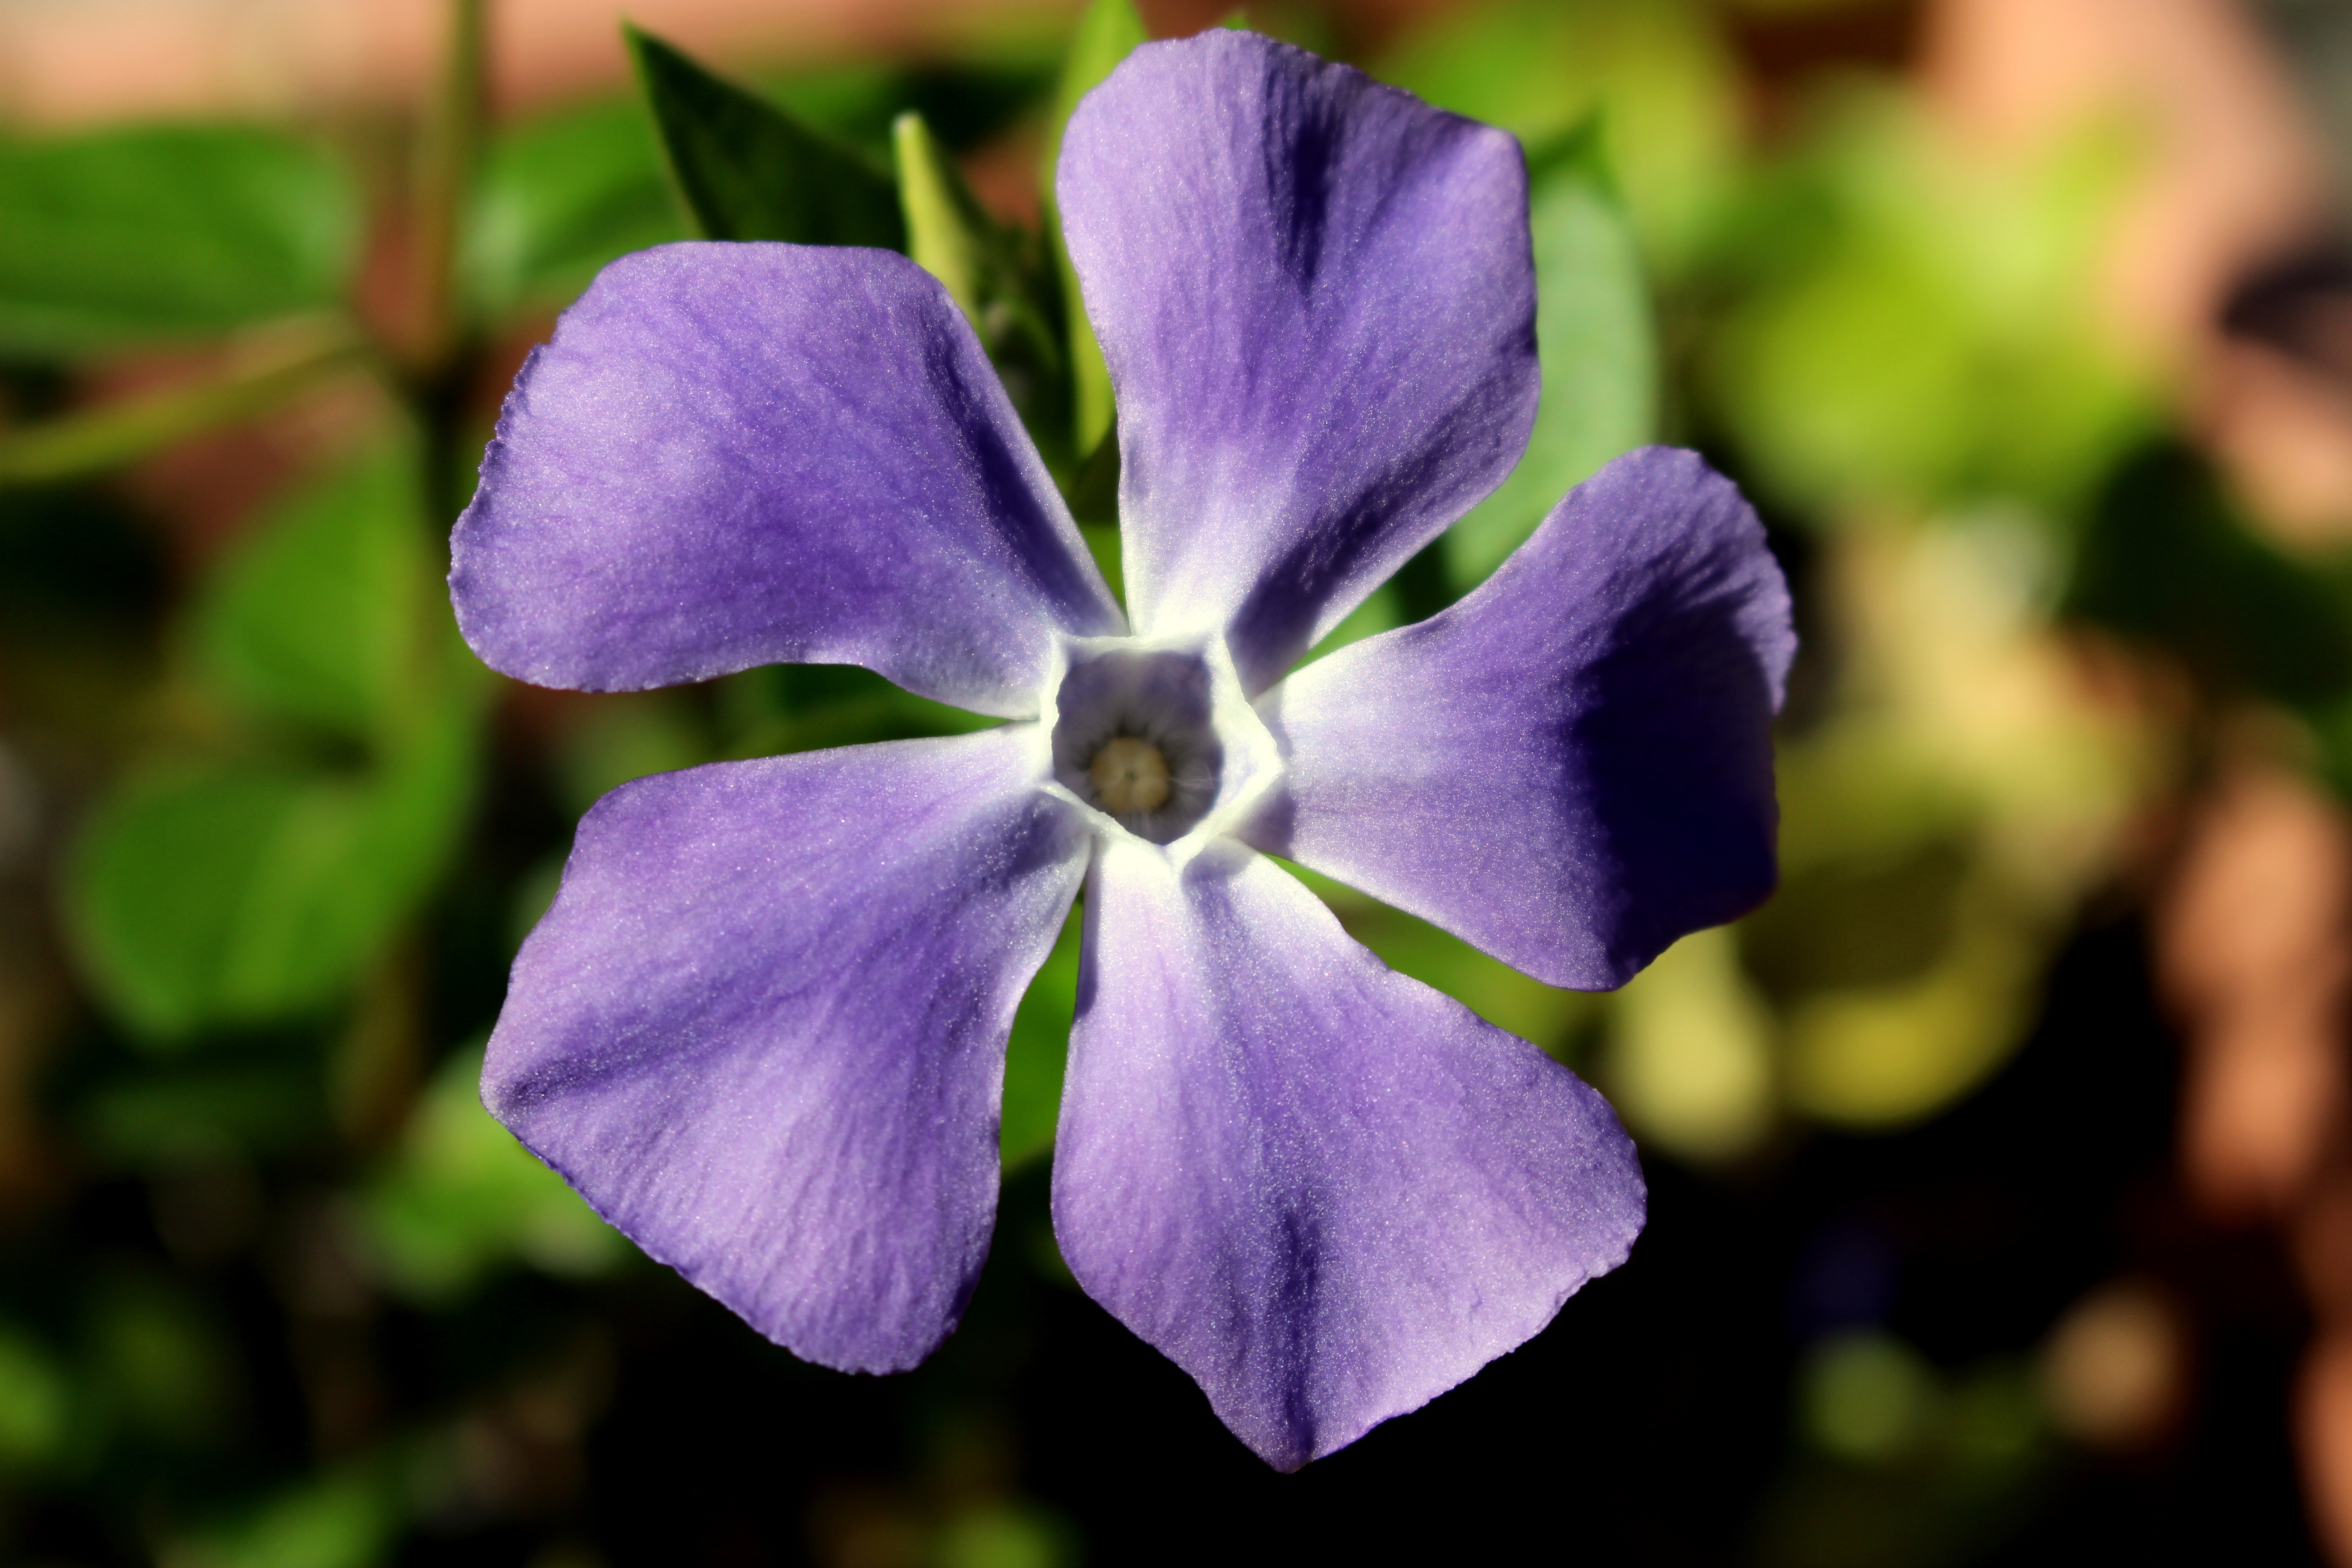
nature, blossom, plant, flower, purple, petal, botany, garden, flora, wildflower, eye, viola, macro photography, flowering plant, bellflower family, five petals, blue petals, pervenche, flower periwinkle, flower star, land plant, violet family